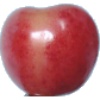
Label: cherry_rainier